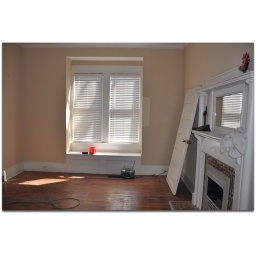
Atlanta Home Staging in Grant Park by Georgia Interior Solutions. Master bedroom before home staging.